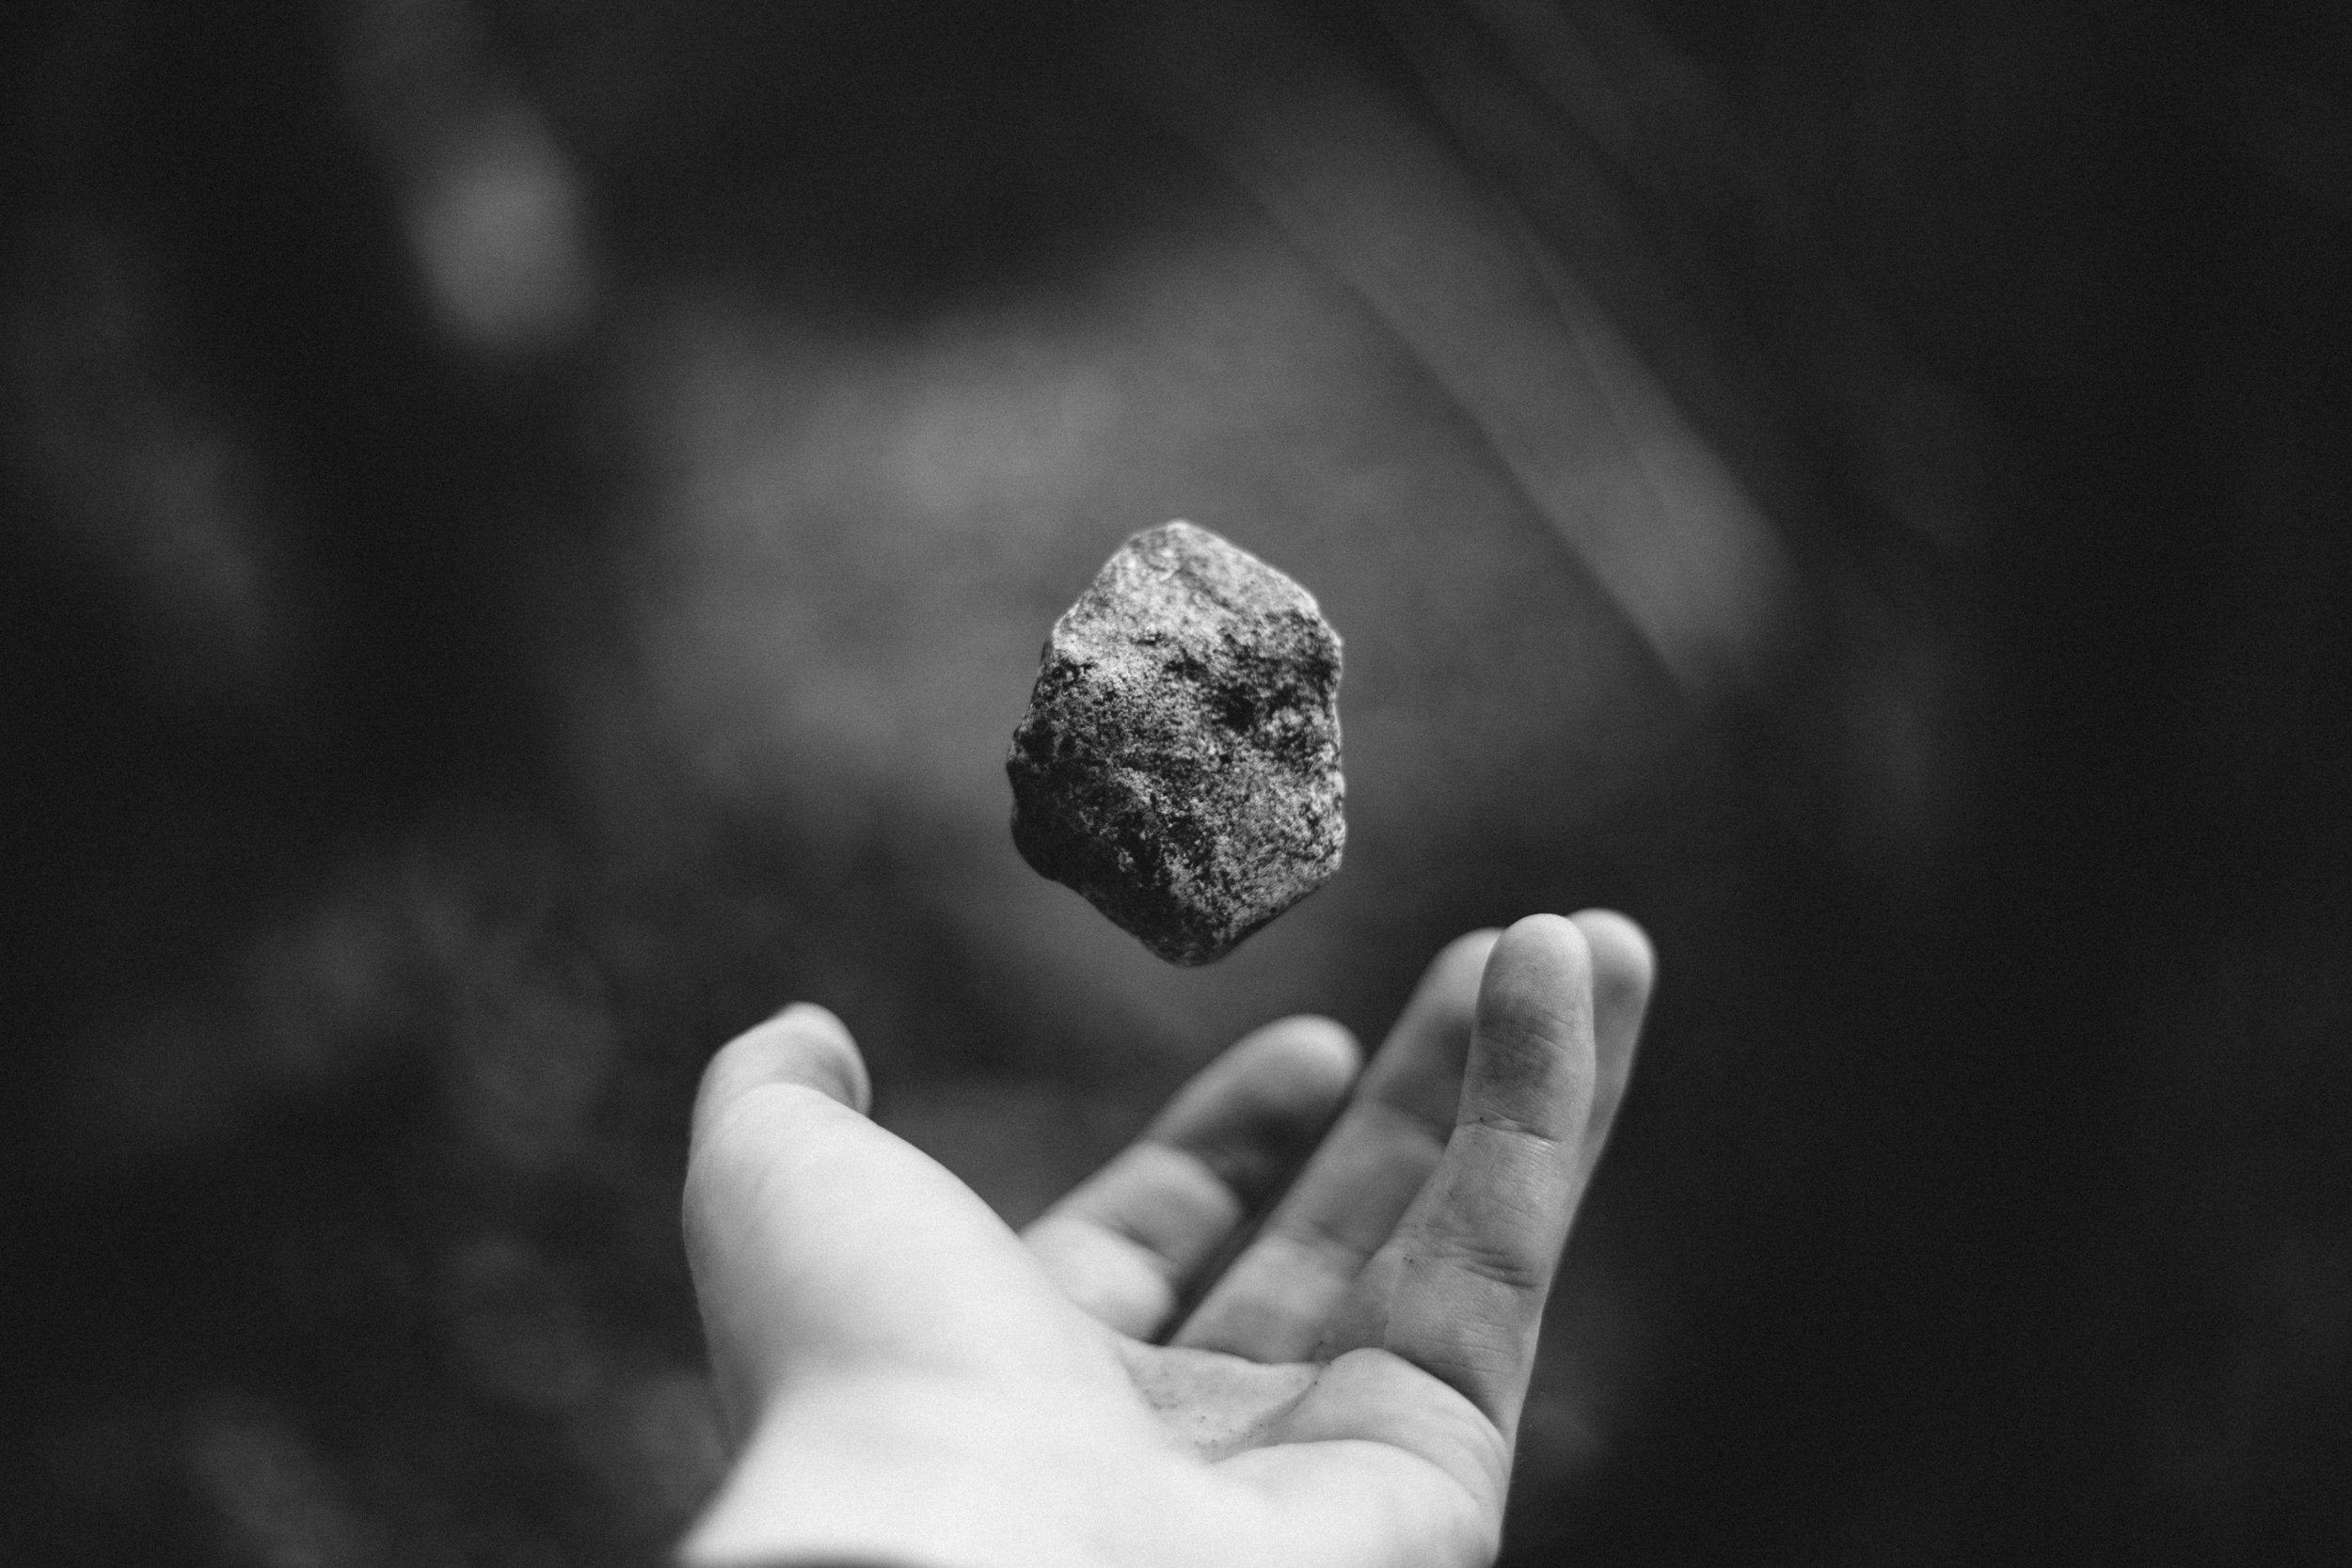
hand, rock, light, black and white, white, photography, stone, finger, macro, darkness, black, monochrome, close up, macro photography, monochrome photography